Banksia serrata

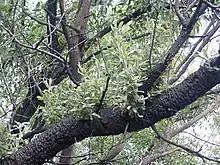
Epicormic regrowth after bushfire

This species is a food source for several bird species. Nectar-eating birds that have been observed feeding at the flowers include bell miner ("Manorina melanophrys"), noisy miner ("M. melanocephala"), white-cheeked honeyeater ("Phylidonyris nigra"), New Holland honeyeater ("P. novaehollandiae"), crescent honeyeater ("P. pyrrhopterus"), white-eared honeyeater ("Nesoptilotis leucotis"), brown honeyeater ("Lichmera indistincta"), tawny-crowned honeyeater ("Gliciphila melanops"), white-naped honeyeater ("Melithreptus lunatus"), white-plumed honeyeater ("Ptilotula penicillata"), yellow-tufted honeyeater ("Lichenostomus melanops"), eastern spinebill ("Acanthorhynchus tenuirostris"), red wattlebird ("Anthochaera carunculata"), little wattlebird ("A. chrysoptera"), noisy friarbird ("Philemon corniculatus"), spangled drongo ("Dicrurus bracteatus"), and rainbow lorikeet ("Trichoglossus moluccanus"). The immature follicles are eaten by yellow-tailed black cockatoo ("Zanda funerea").